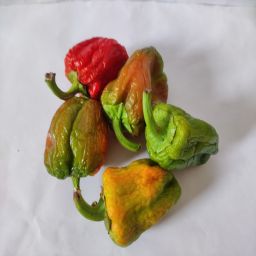
Crop: Bell Pepper
Quality: Old